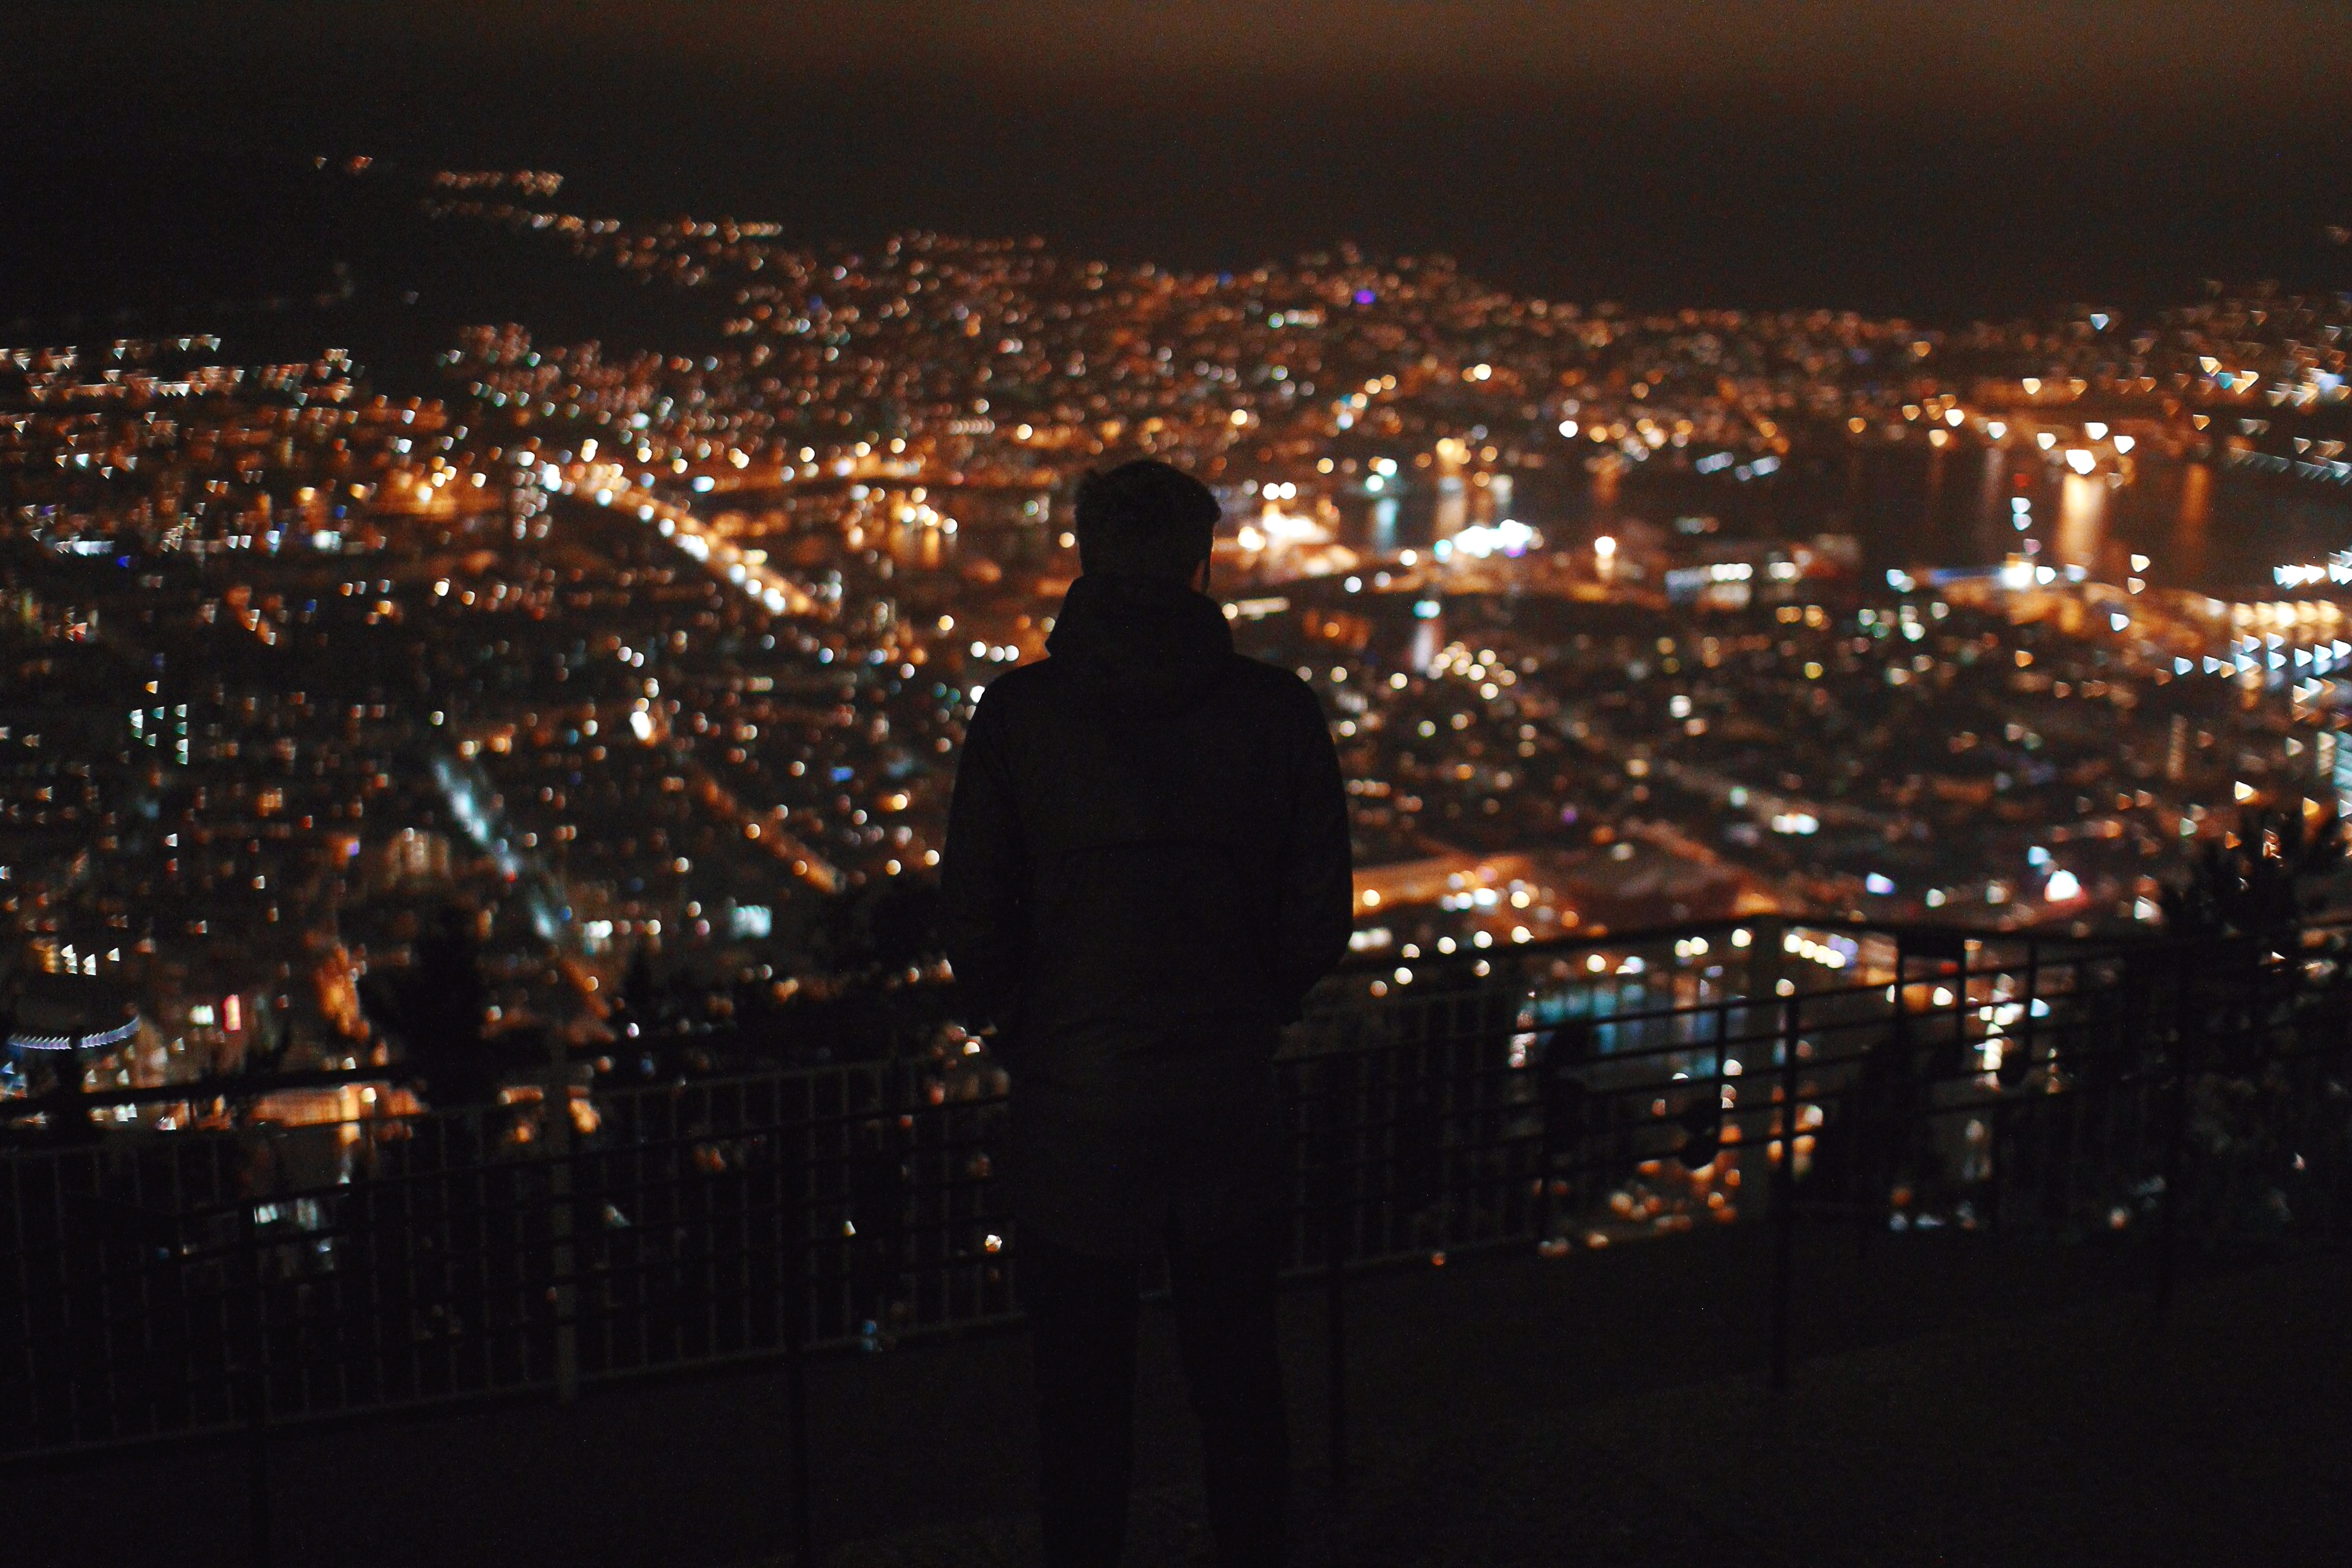
light, skyline, night, crowd, cityscape, dusk, evening, darkness, atmosphere of earth